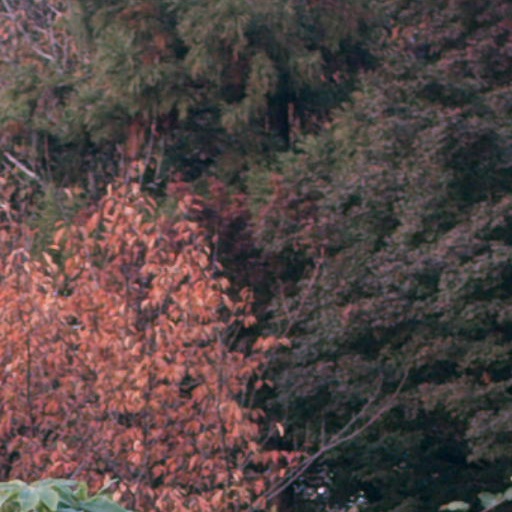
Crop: cassava